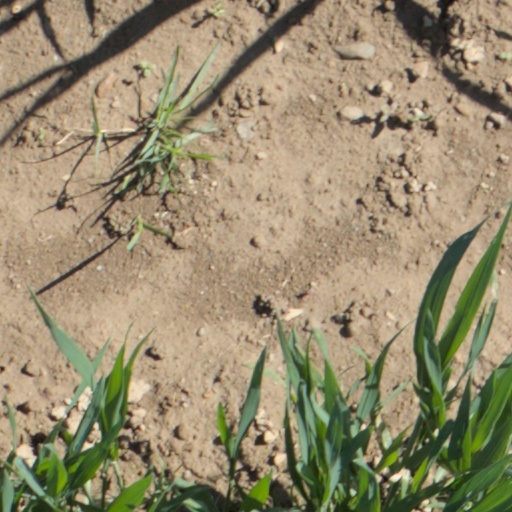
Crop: wheat